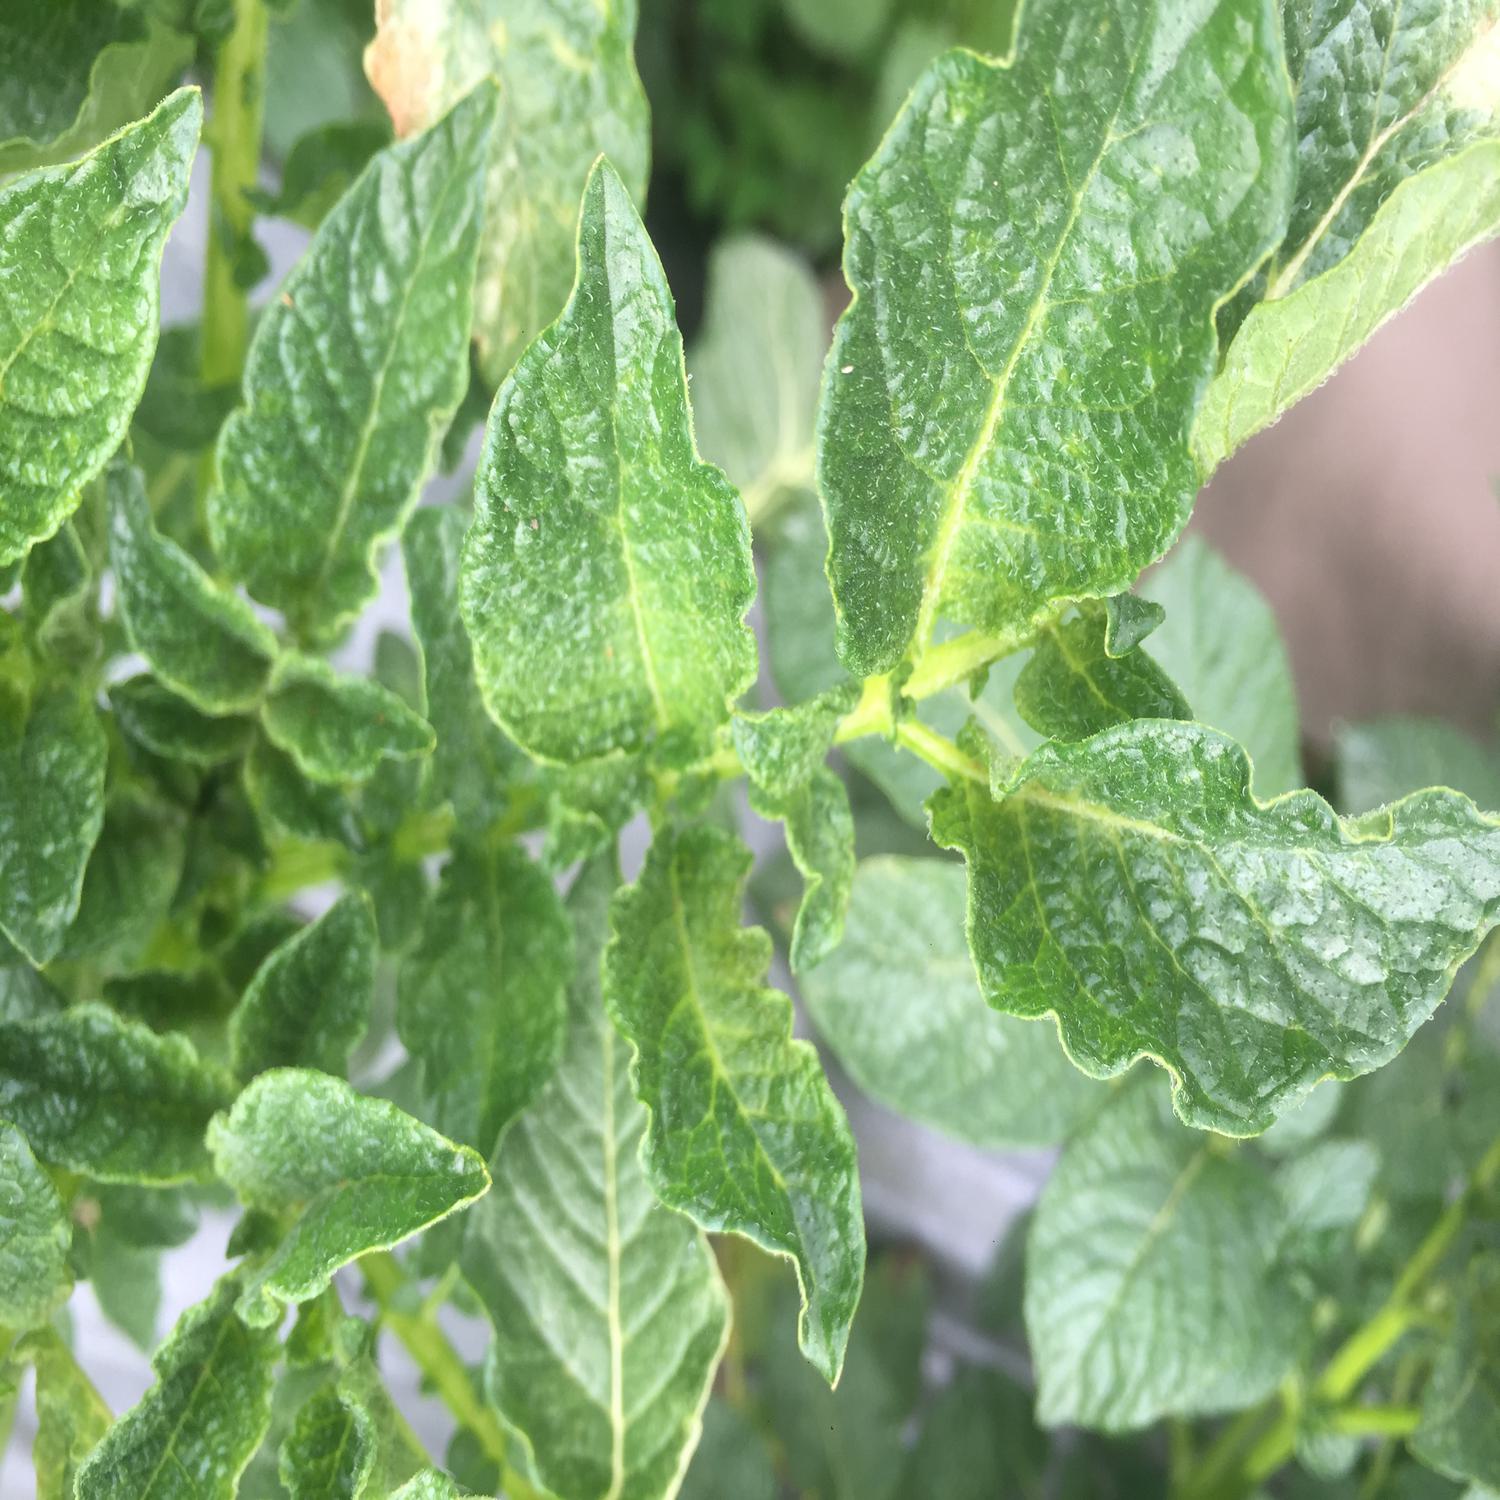
Etiqueta: Virus